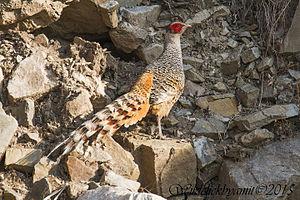
Le Faisan de Wallich, Catreus wallichii, est une espèce d'oiseaux de la famille des Phasianidae. D'après Alan P. Peterson, c'est une espèce monotypique et la seule du genre Catreus.